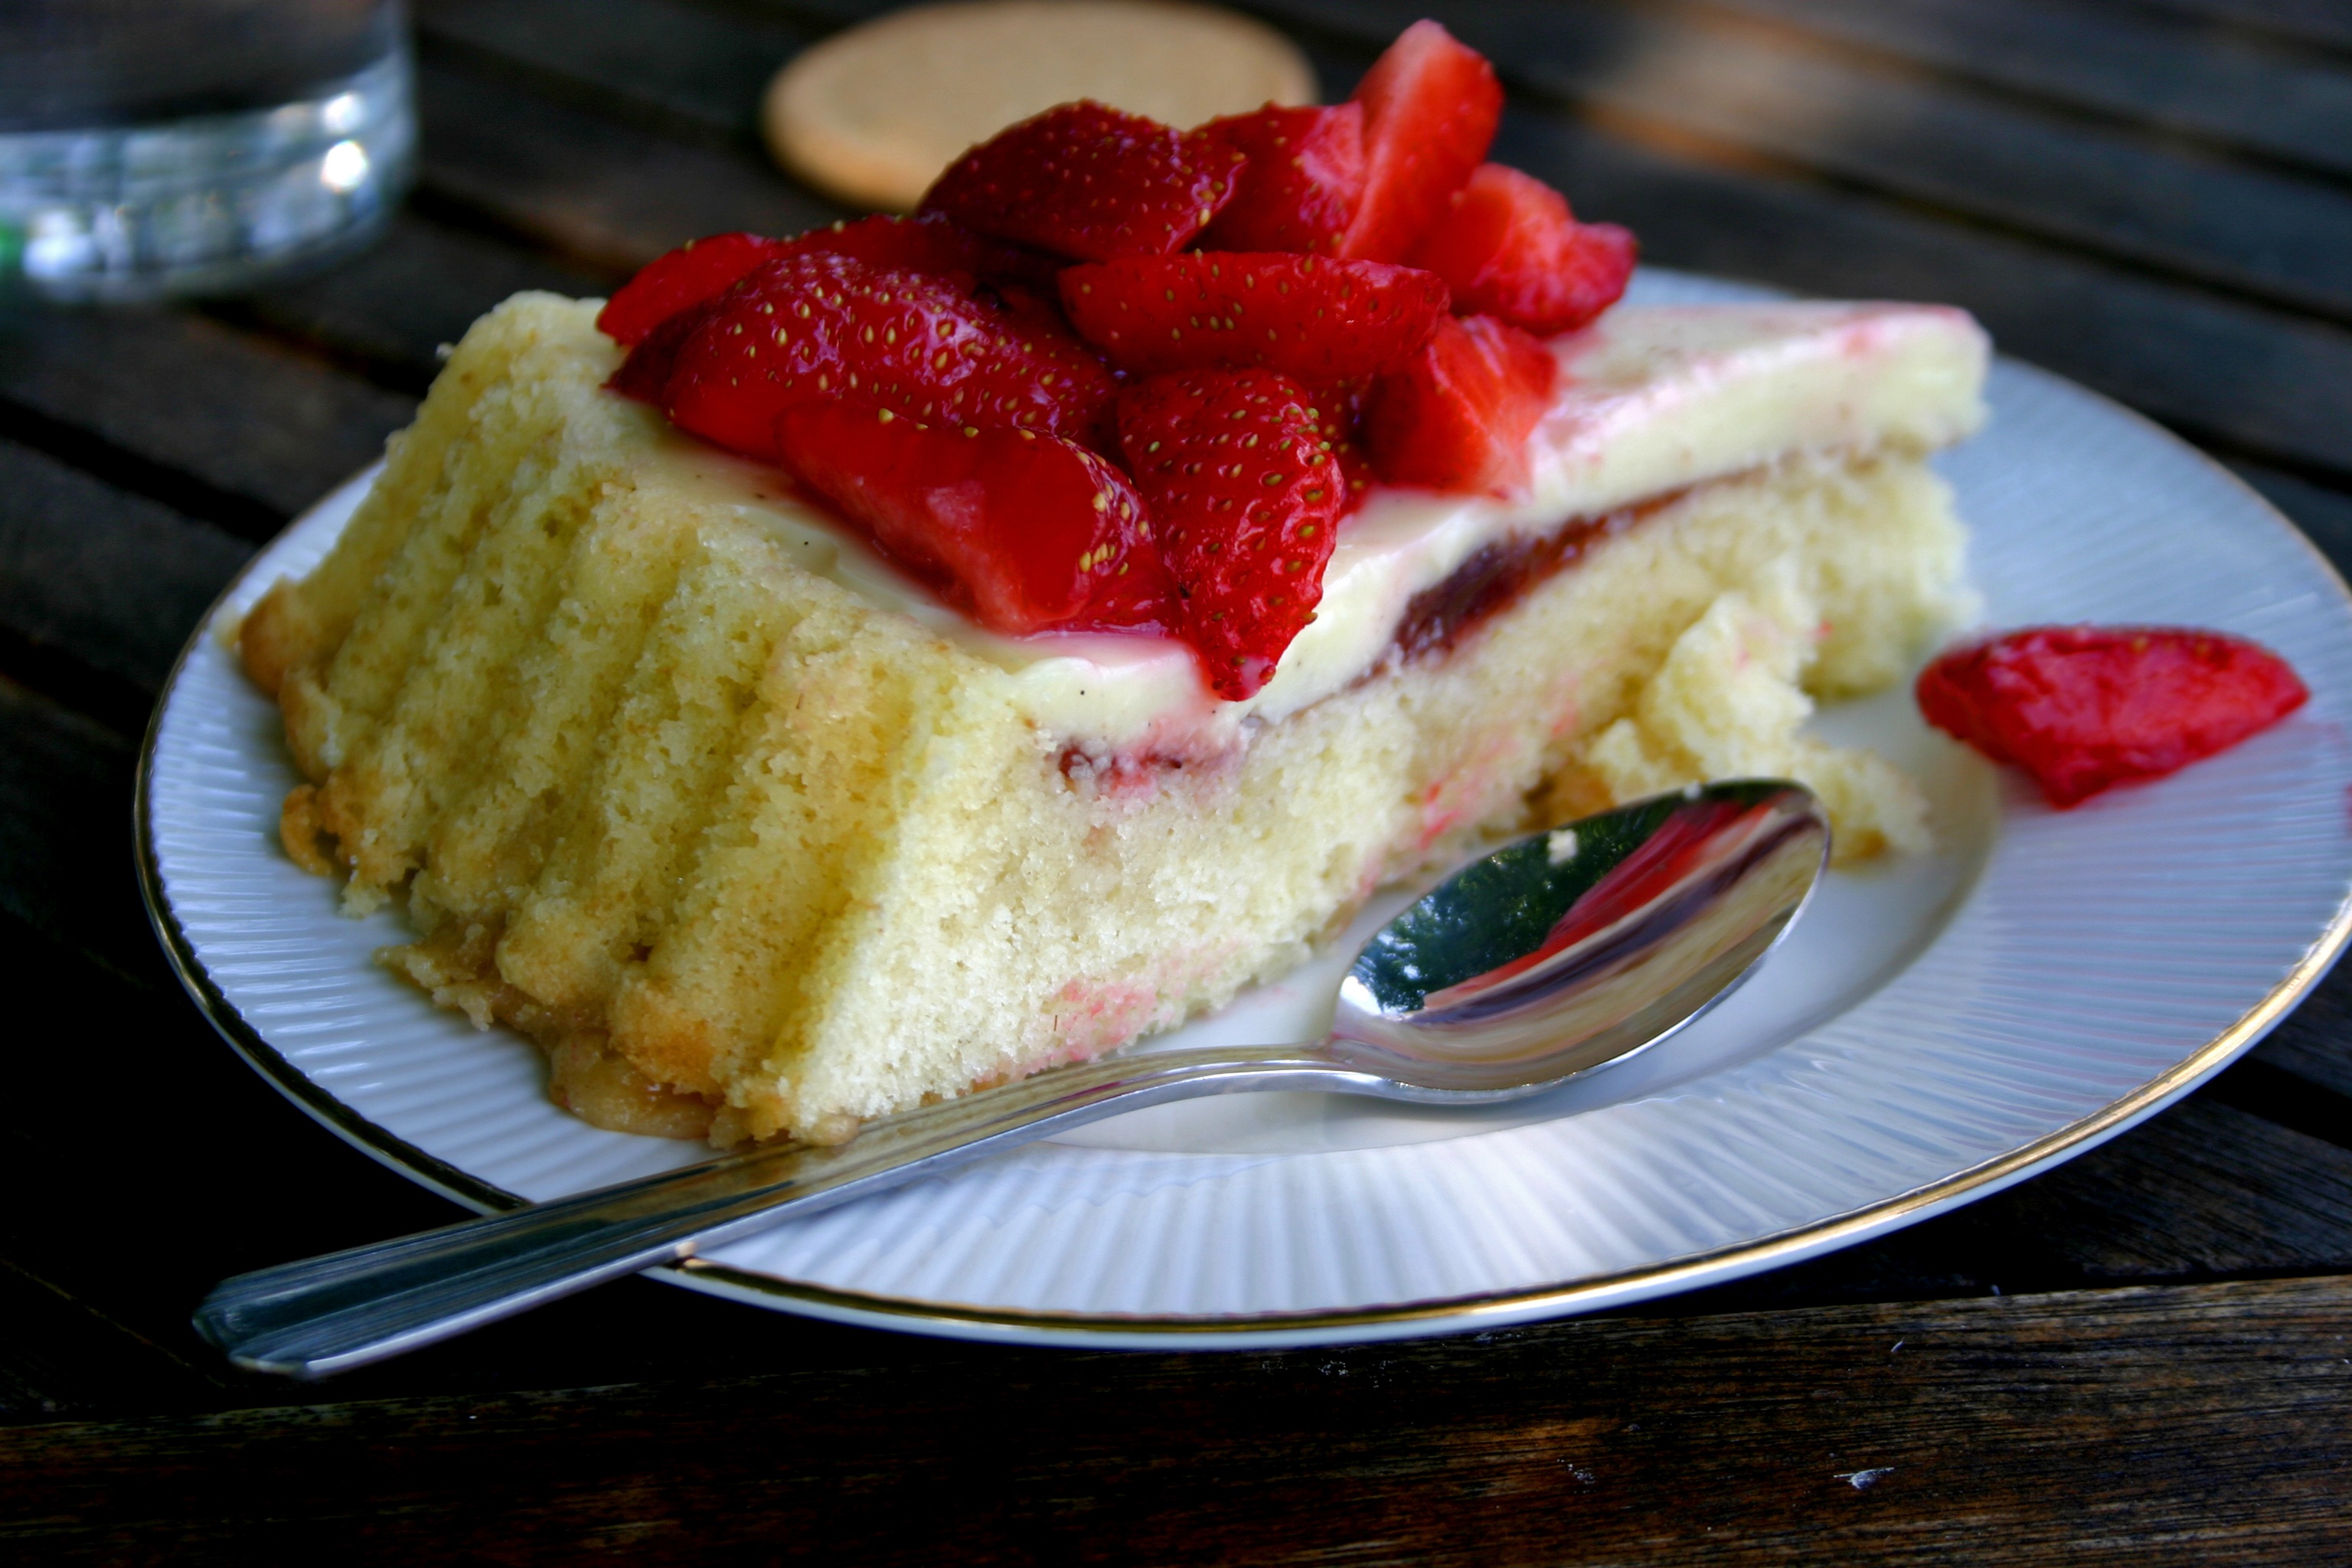
plant, fruit, dish, meal, food, produce, breakfast, dessert, cake, strawberry, strawberries, baked goods, coffee break